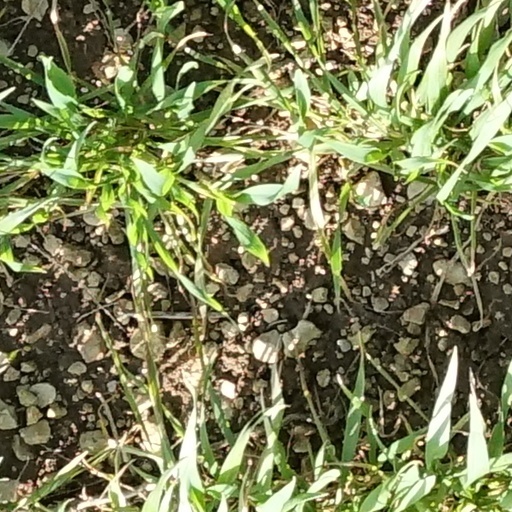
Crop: wheat